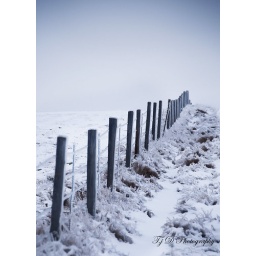
over the hill we went running